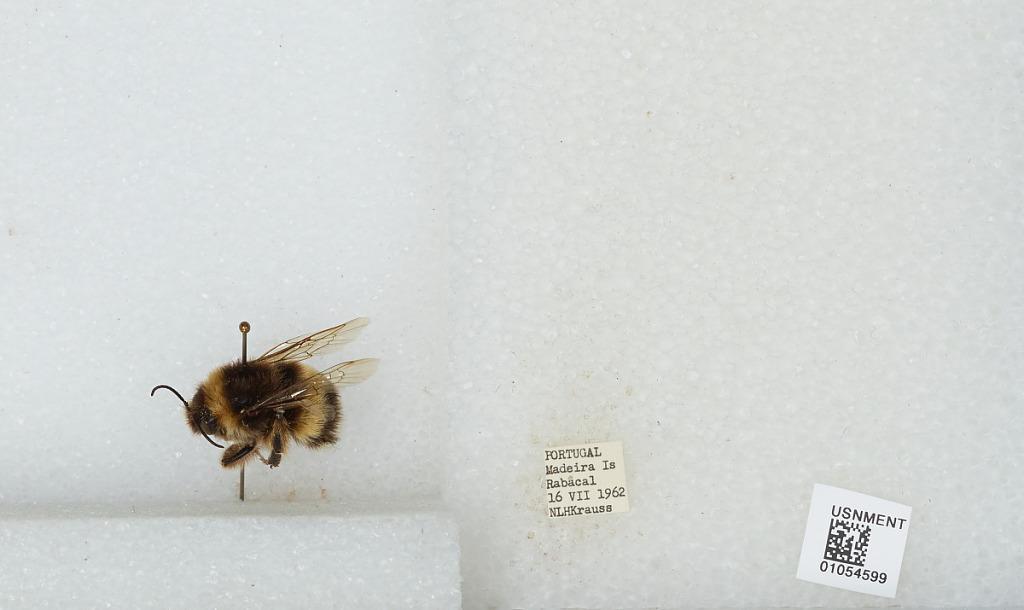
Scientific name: Bombus sp.
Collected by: N. Krauss
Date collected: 1962-7-16
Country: Portugal
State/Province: Madeira
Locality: Madeira Island, Rabacal
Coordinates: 32.75, -17.1167